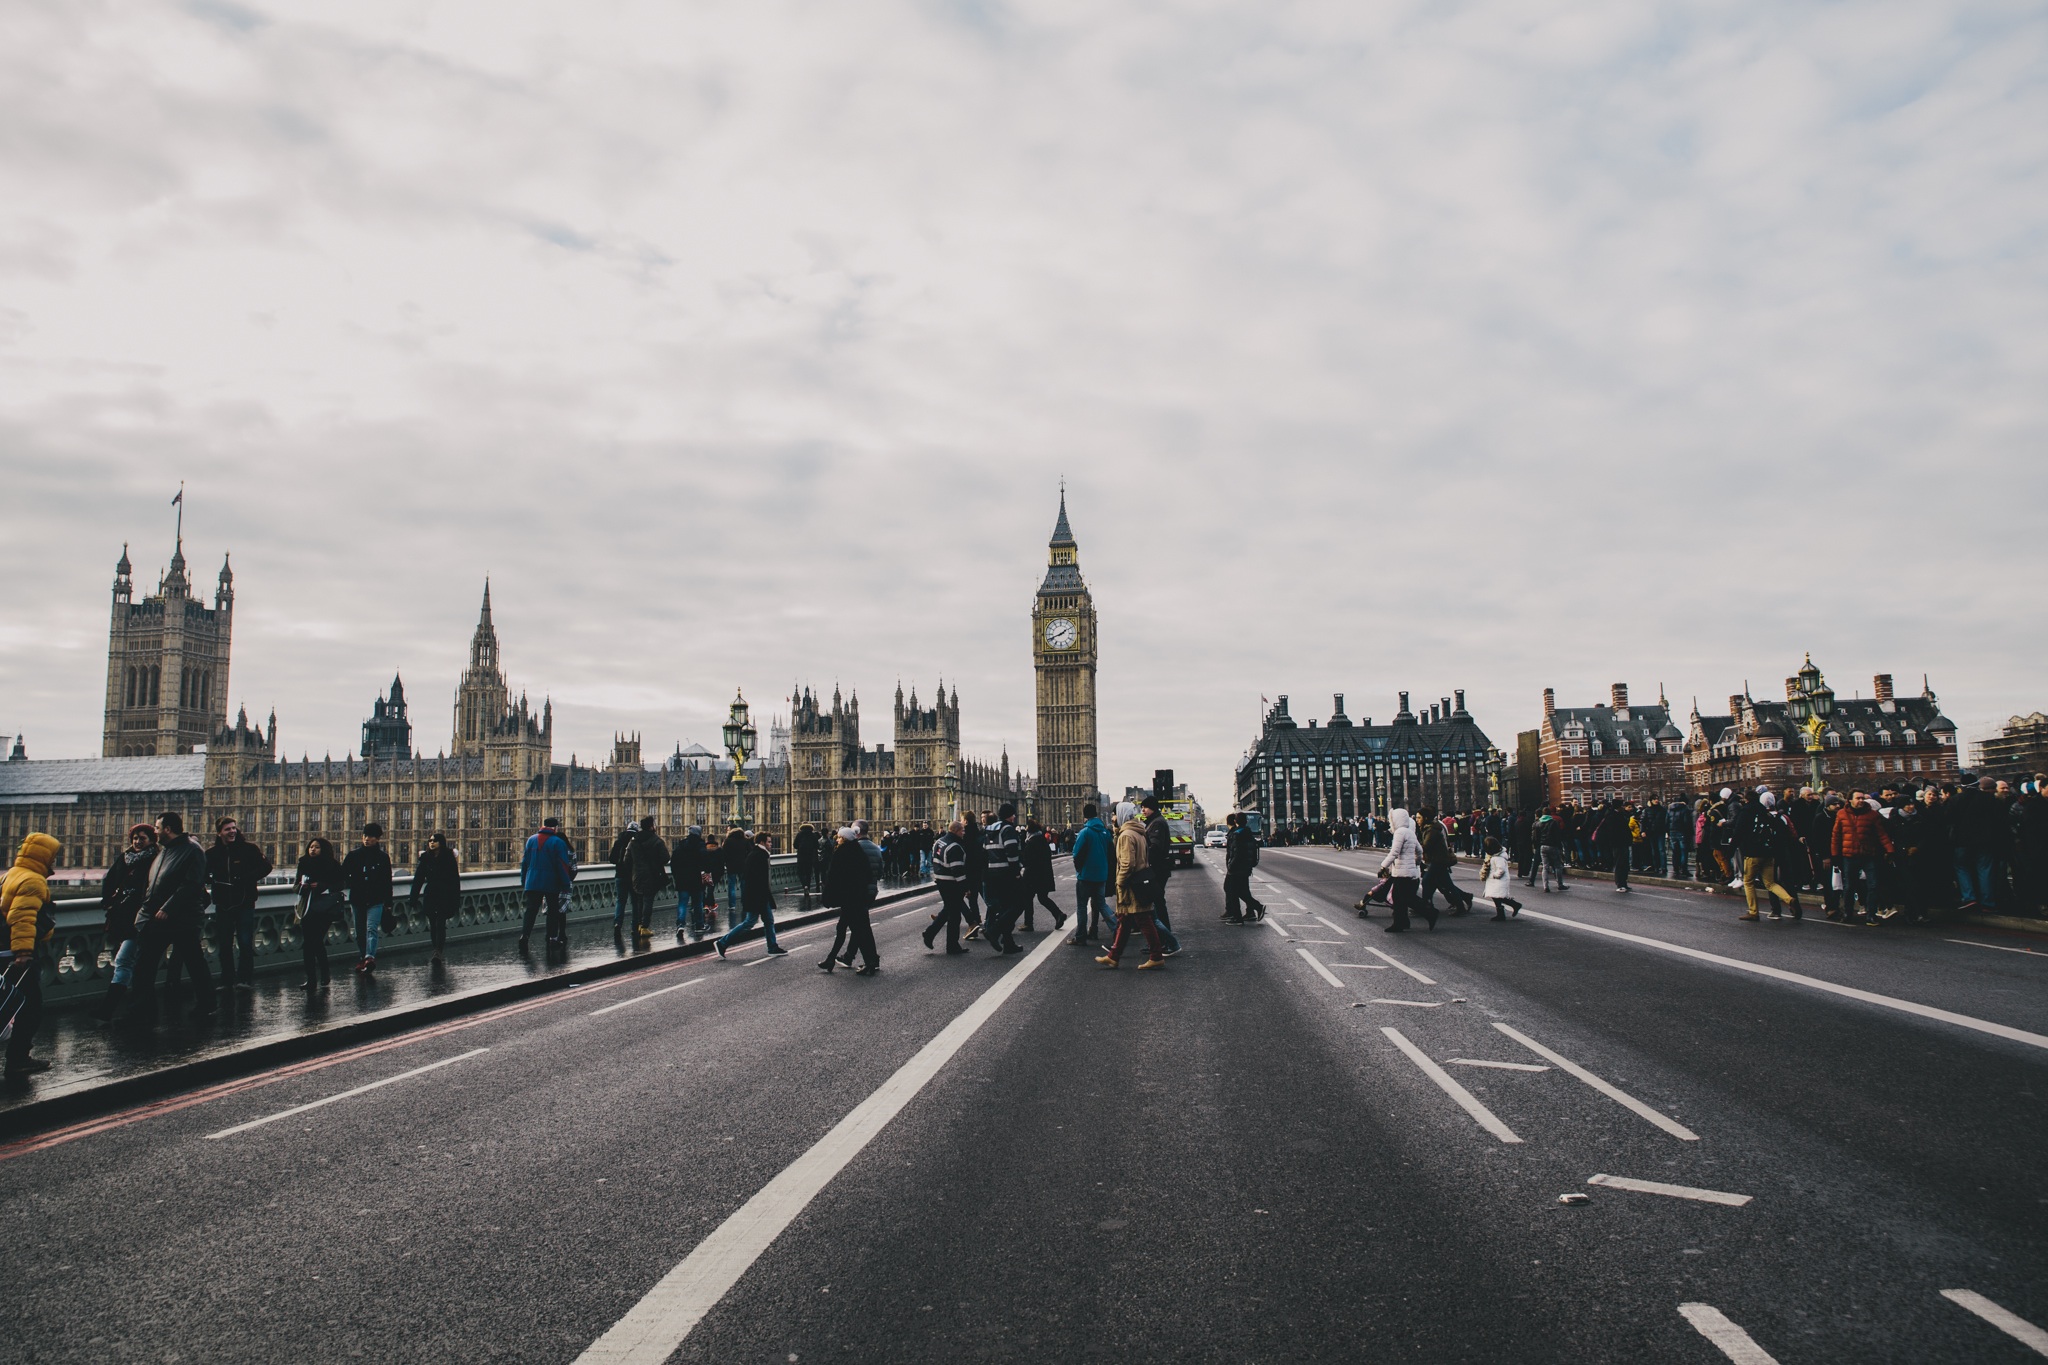
road, bridge, street, highway, city, cityscape, lane, infrastructure, nonbuilding structure